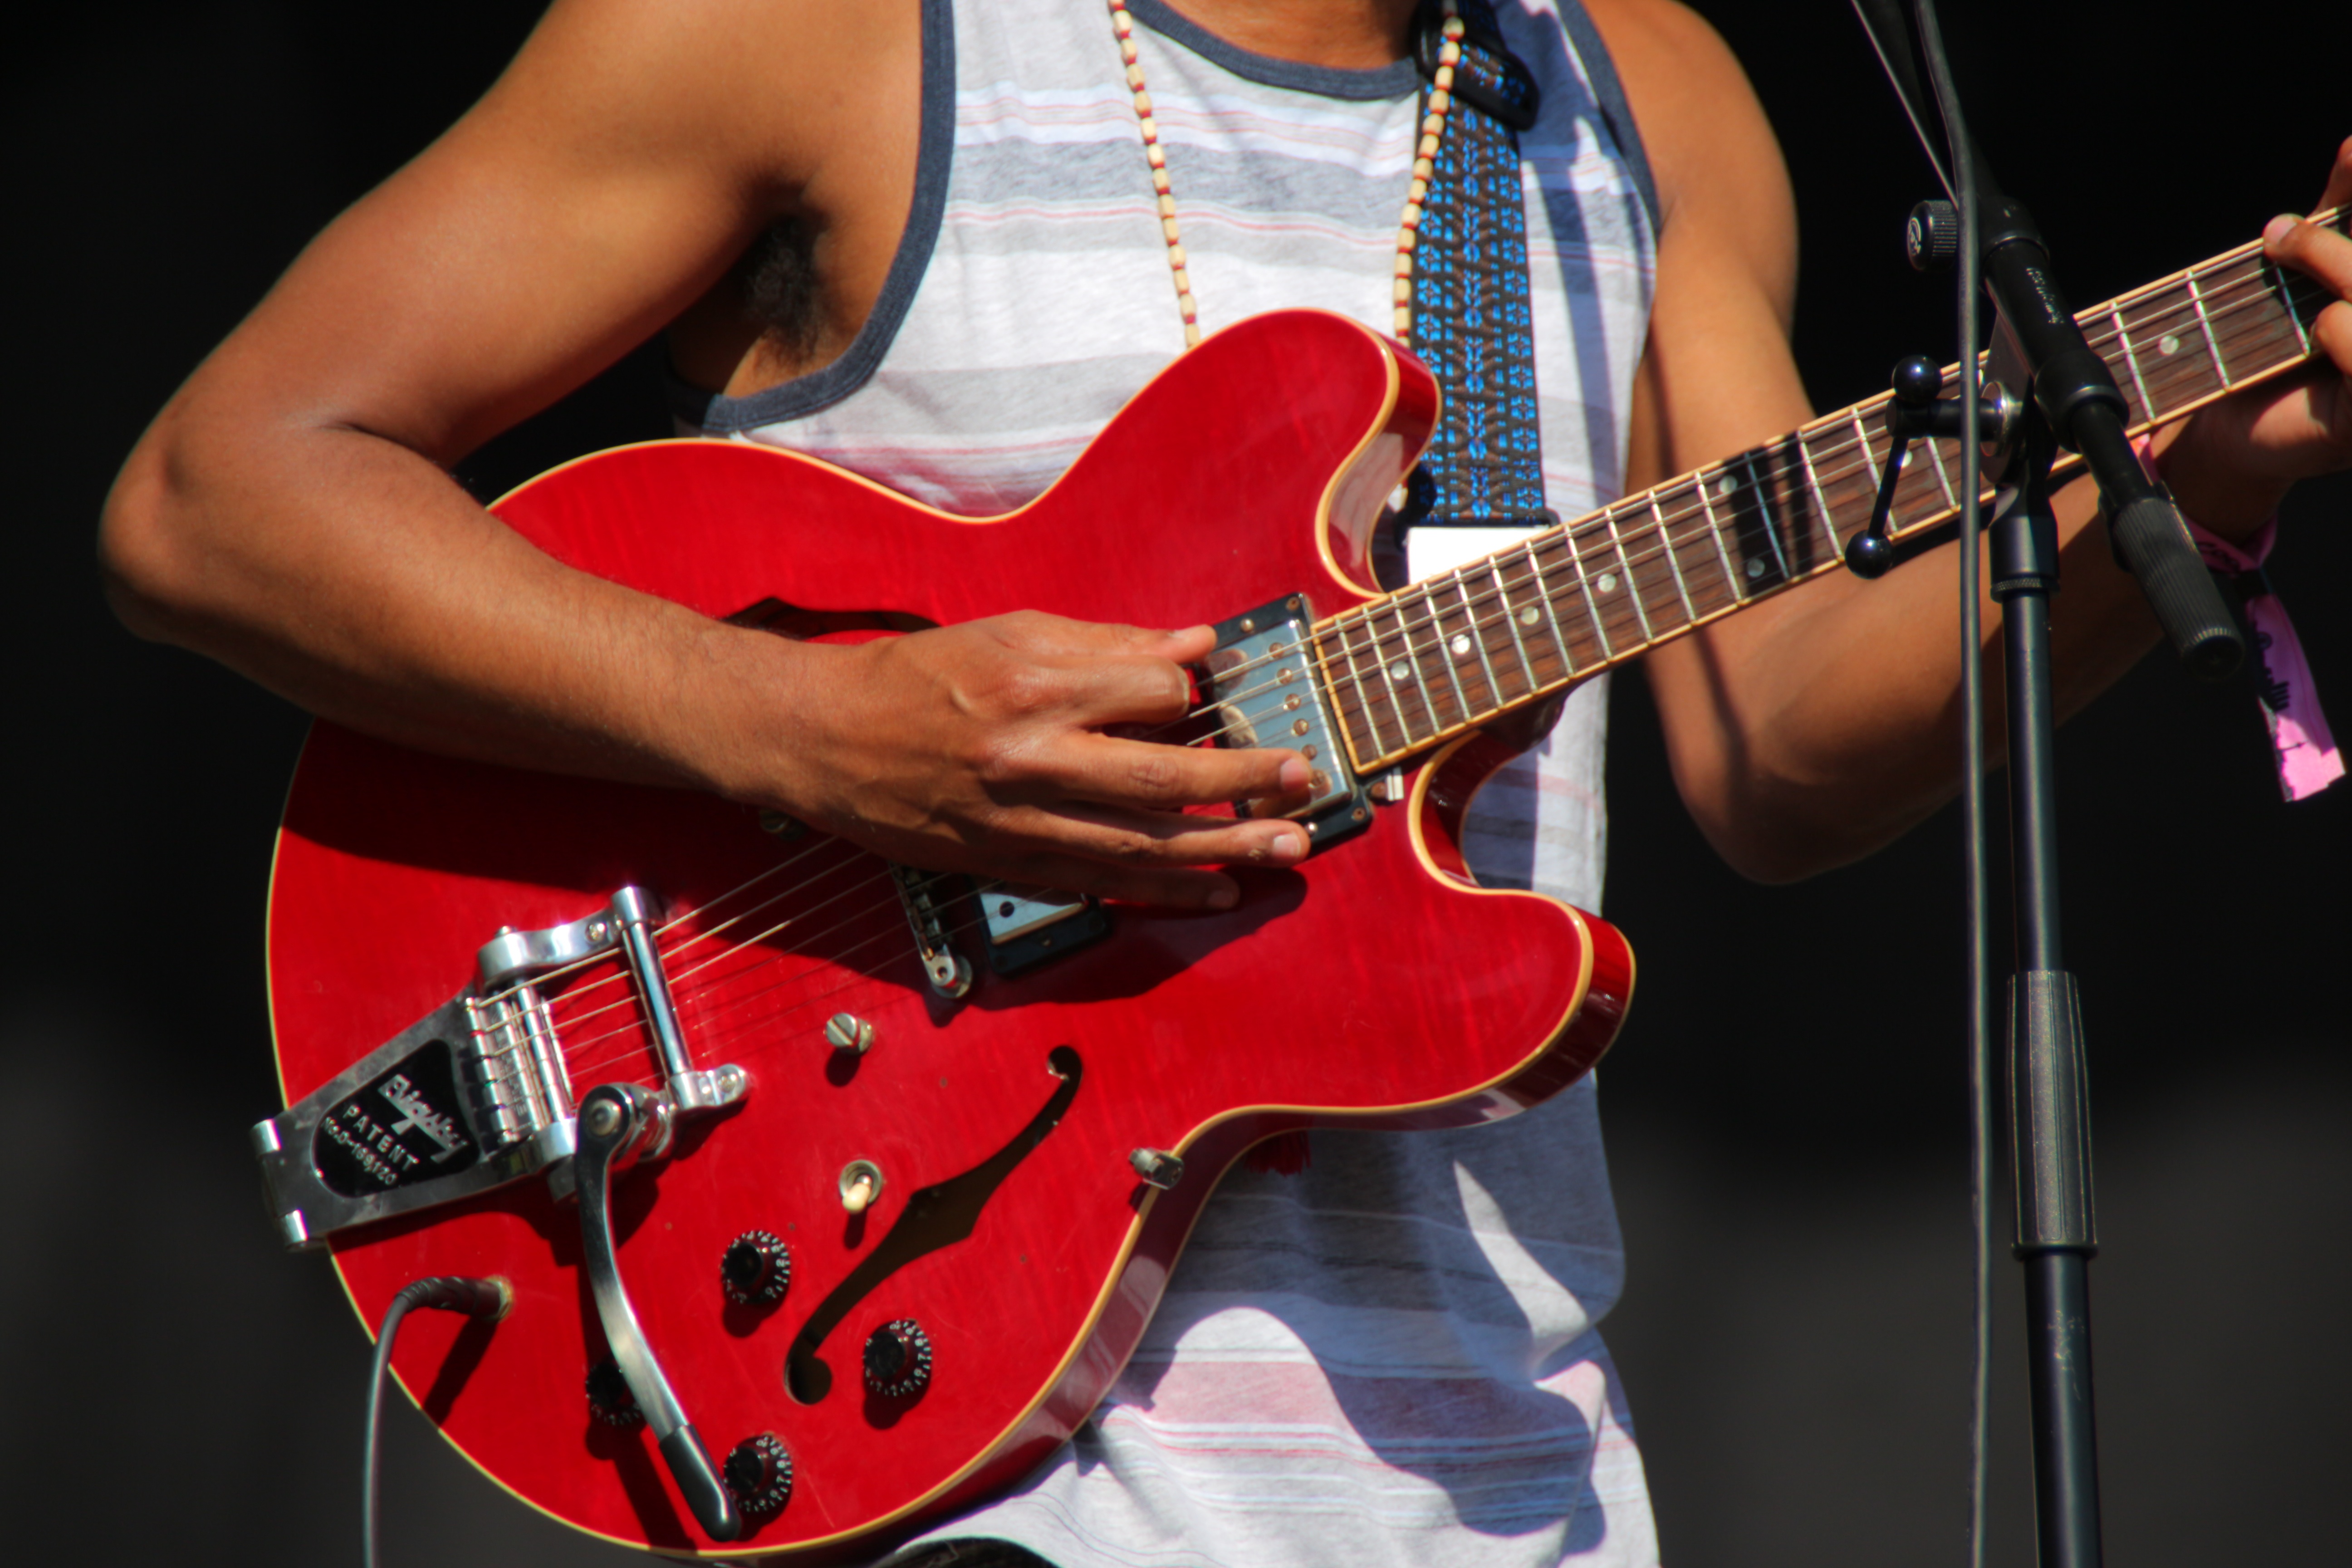
guitarist, guitar, bass guitar, performance, red, musician, bassist, music, string instrument, plucked string instruments, acoustic guitar, concert, singing, musical instrument, singer songwriter